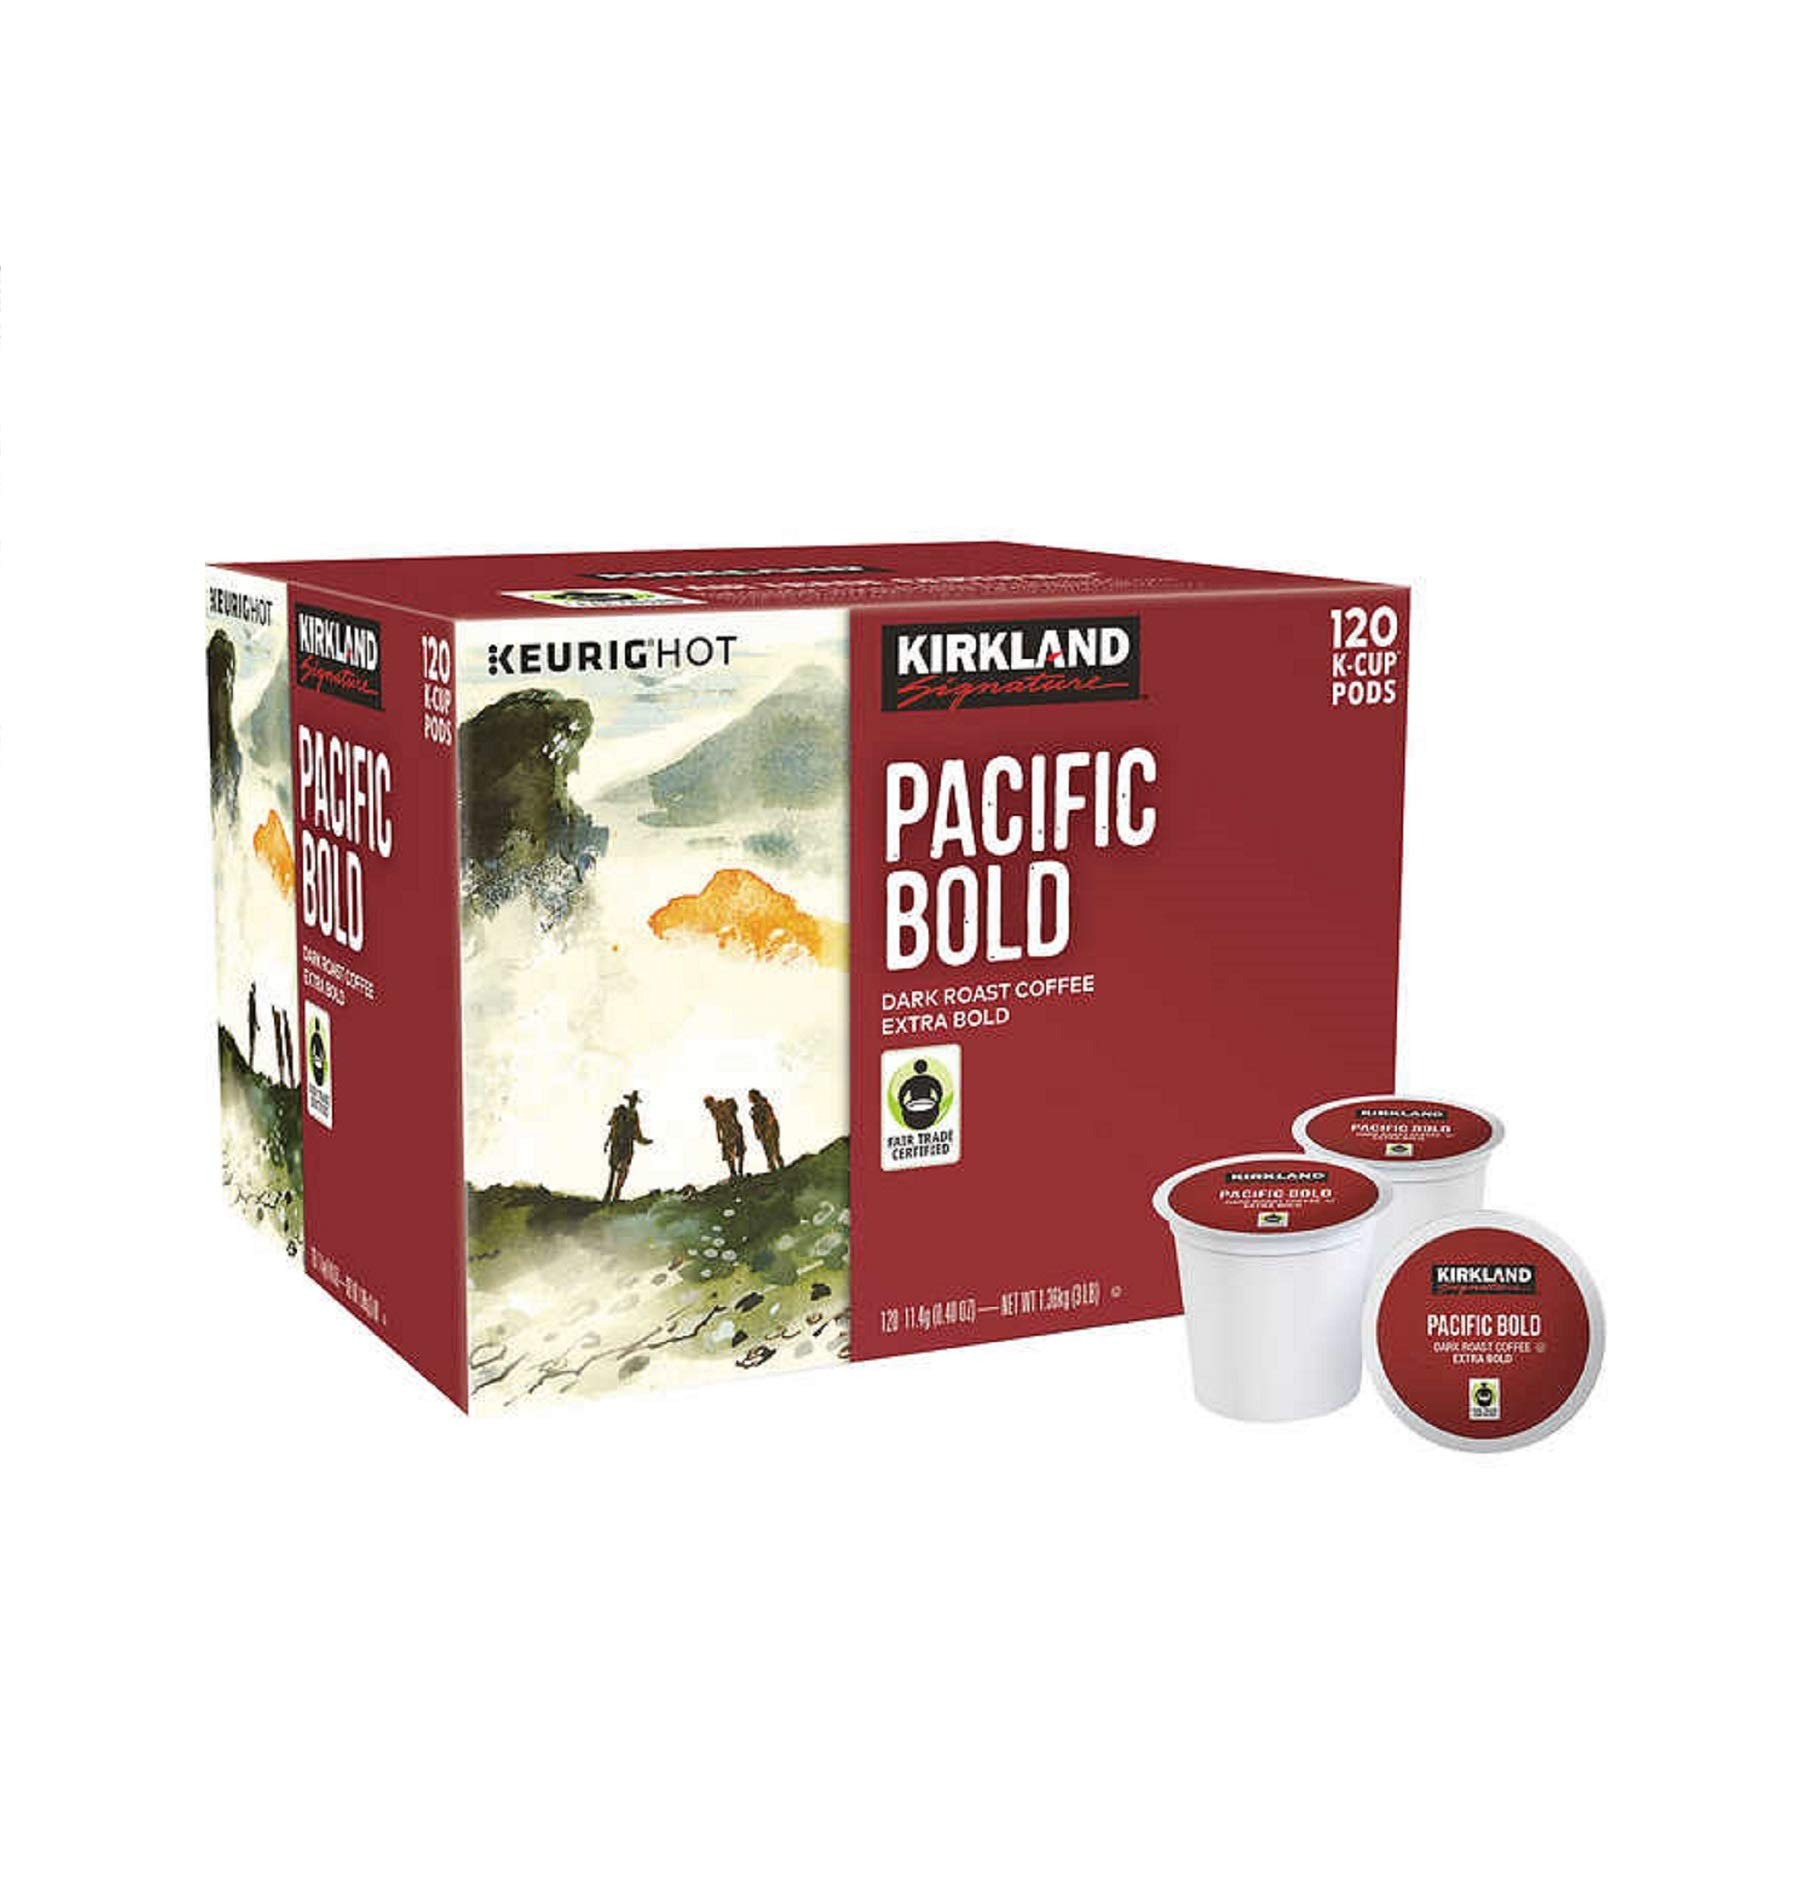
Item Name: Kirkland Pacific Bold K-Cups (120 Count)
Product Description: Kirkland Pacific Bold K-Cups (120 Count).
Value: 120.0
Unit: Count

Price: 48.985